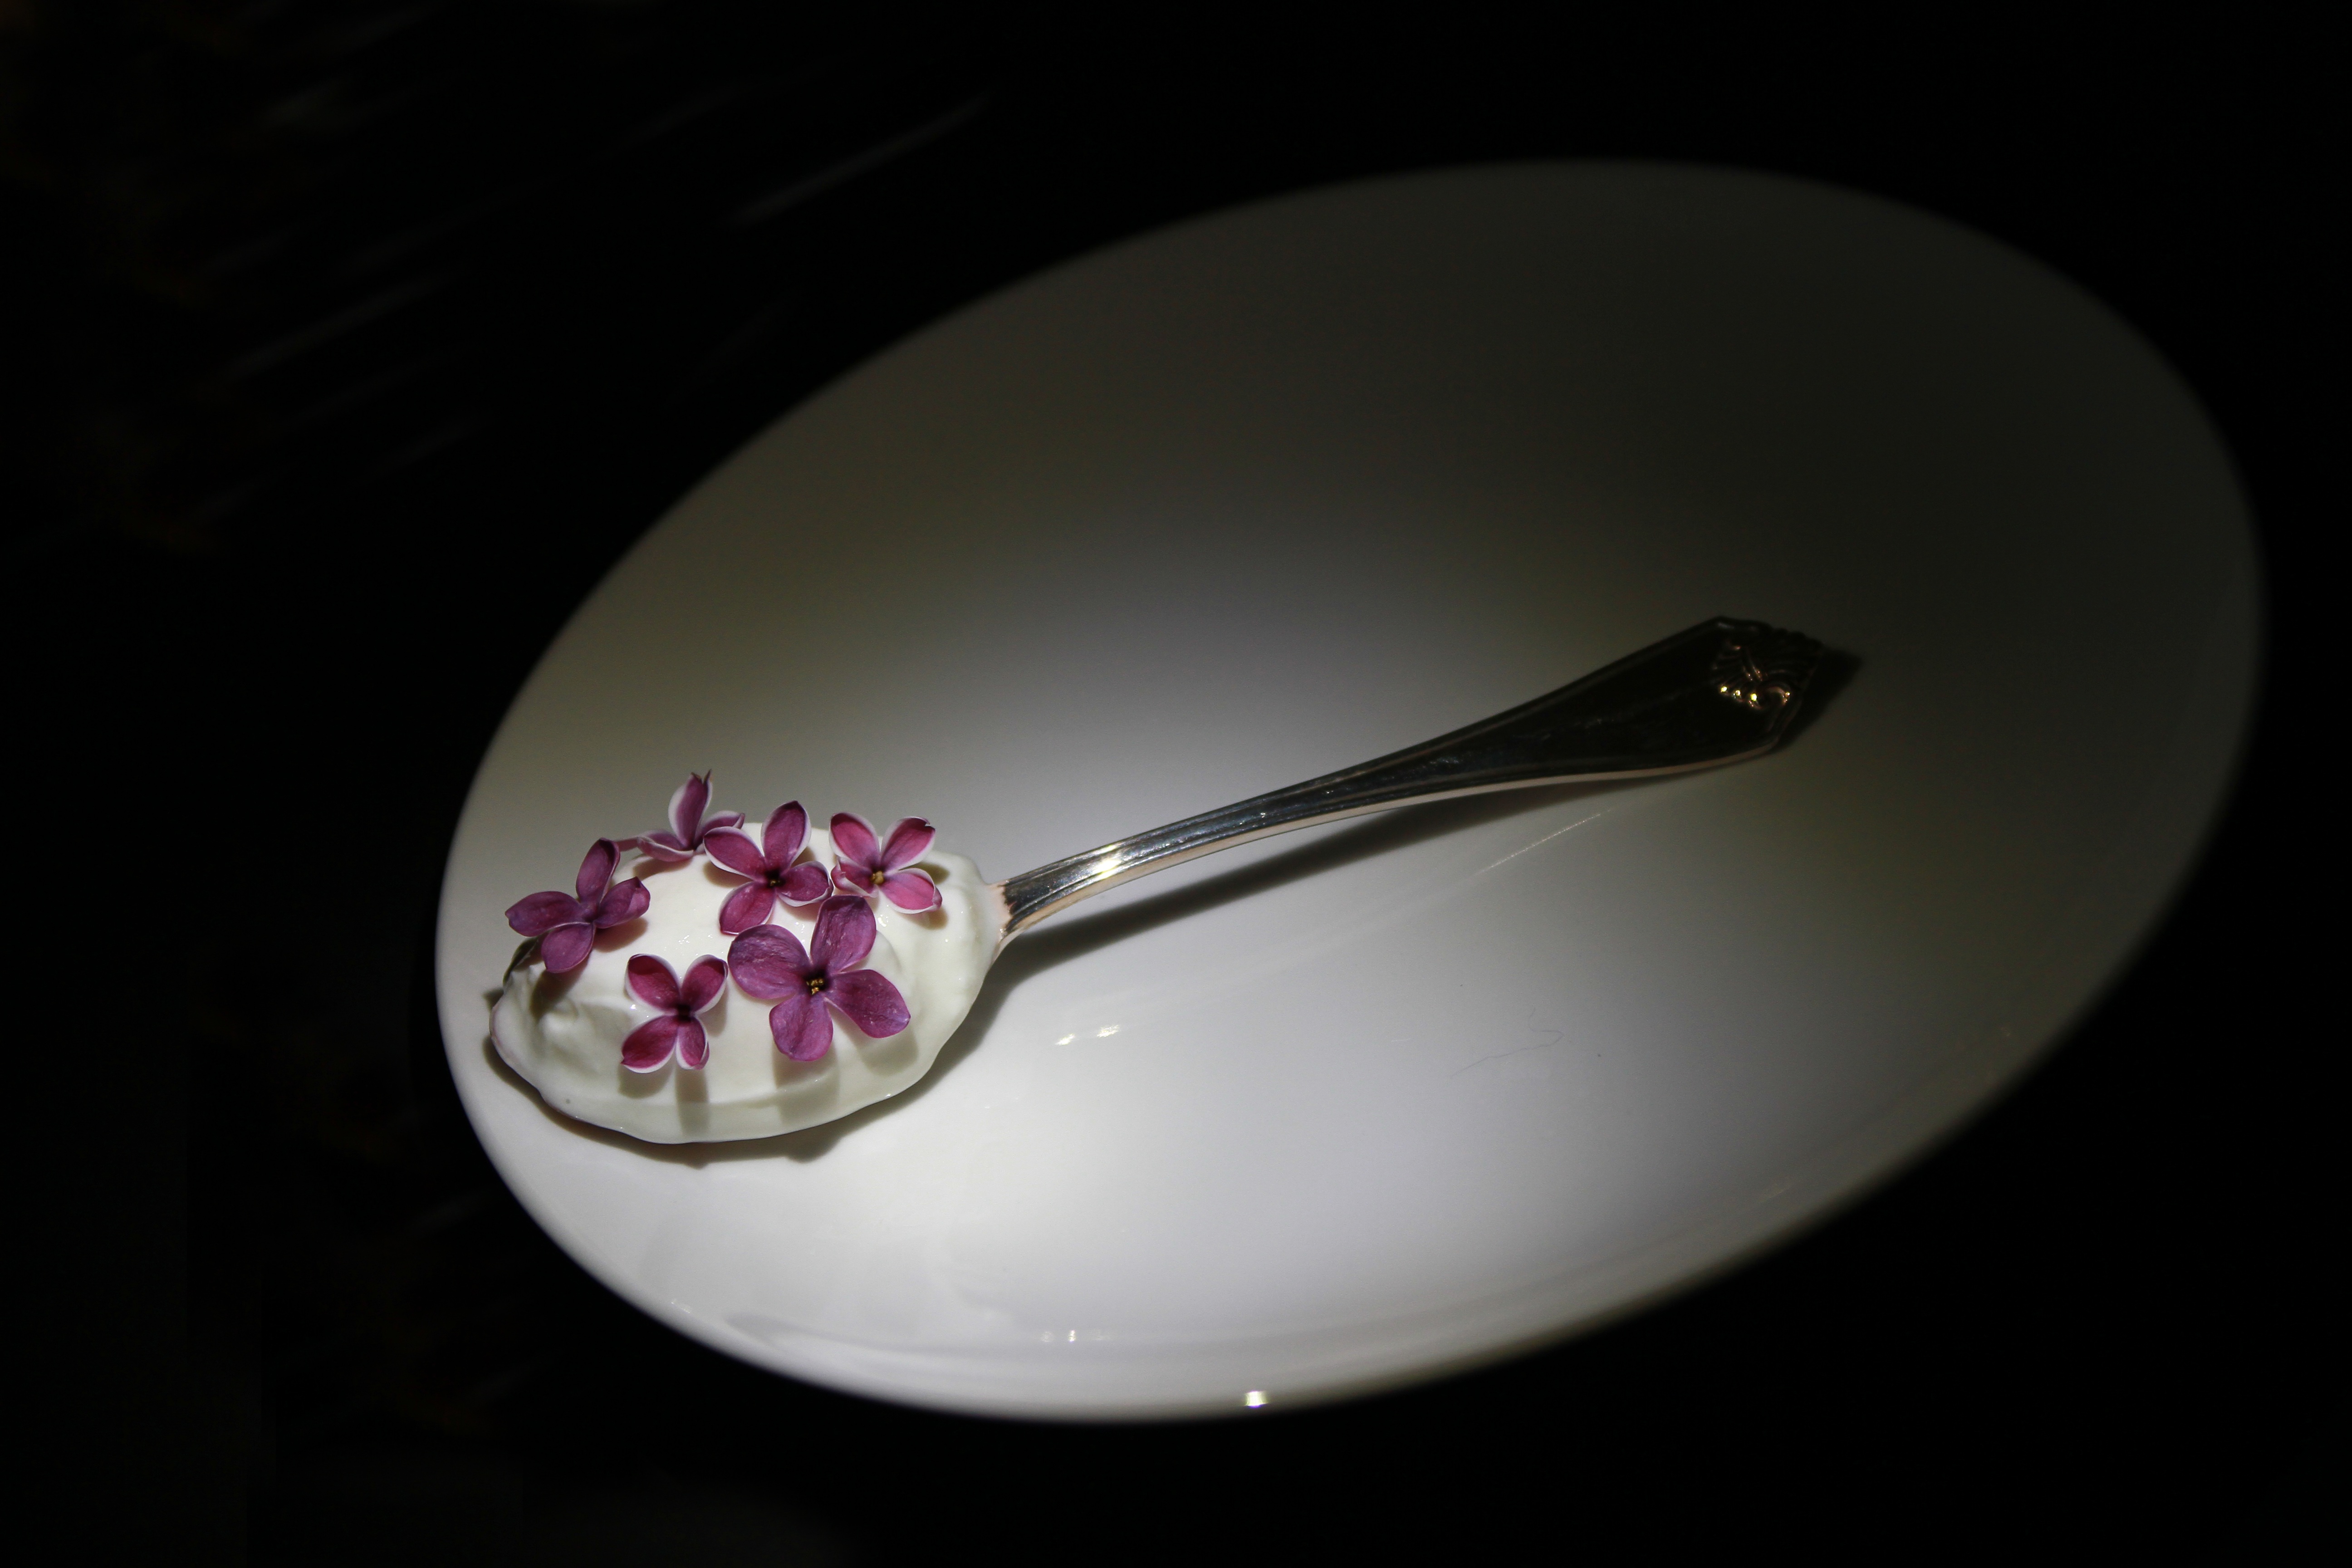
hand, silverware, white, petal, meal, food, cooking, ingredient, plate, black, healthy, dessert, lighting, eat, flowers, place setting, purple flowers, jewellery, eating, yogurt, design, silver, dining, glasses, organ, shape, macro photography, teaspoon, fashion accessory, white plate